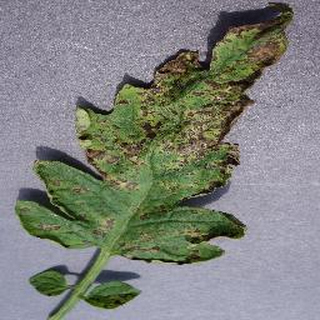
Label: tomato_septoria_leaf_spot